Smarties

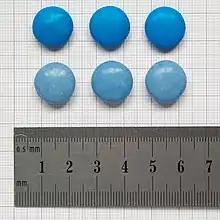
UK blue Smarties, old (above) and new (below)

In one of the earlier ranges of colours, there was a light-brown Smartie. This was replaced in 1988 by a blue Smartie, introduced as part of campaign opposing the purchase of Rowntree Mackintosh Confectionery by Nestlé, along with 'I Support Blue Smarties' pin badges. Before 1958, dark-brown Smarties had a plain-chocolate centre, while light-brown ones were coffee-flavoured. Orange Smarties originally contained orange-flavoured chocolate, however, these days the orange flavour is added to the shell only.